Dental fluorosis

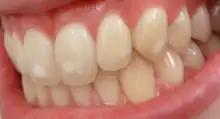
Mild fluorosis: in its usual mildest form, fluorosis appears as opaque white patches on the enamel

Dental fluorosis is a common disorder, characterized by hypocalcification of tooth enamel caused by ingestion of excessive fluoride during enamel formation.